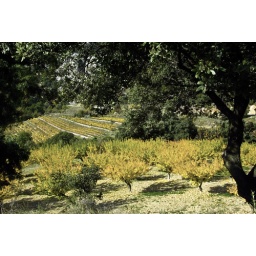
Provence .. Suzette .. vines & fruit trees beneath green forest trees